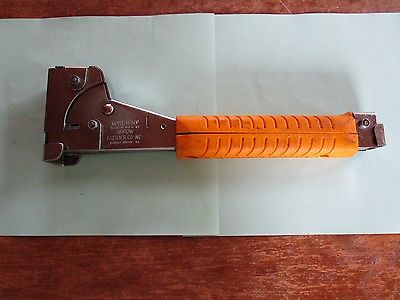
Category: stapler